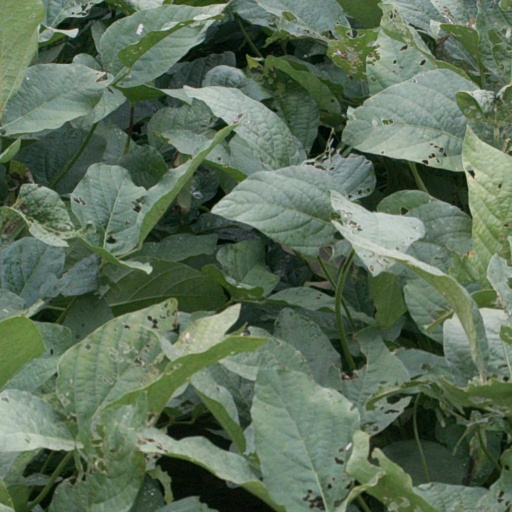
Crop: soybean